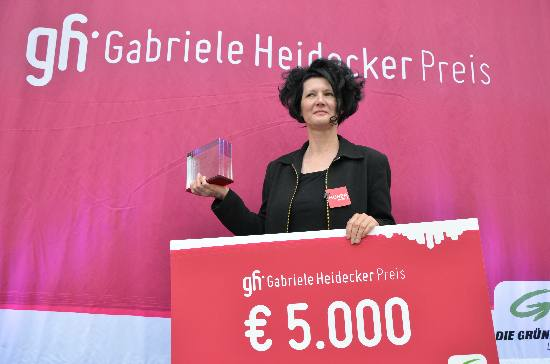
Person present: Yes